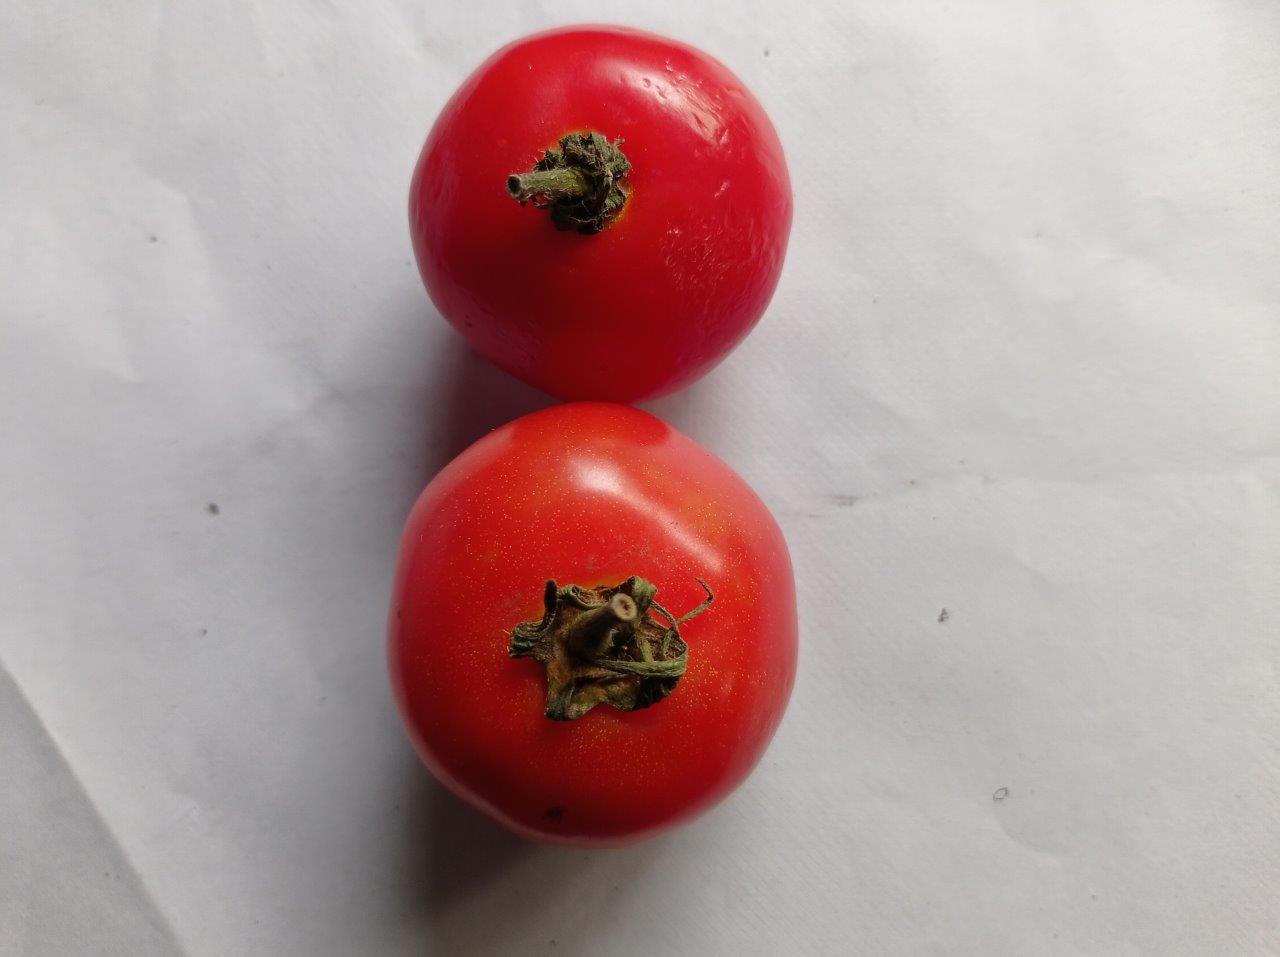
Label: Fresh